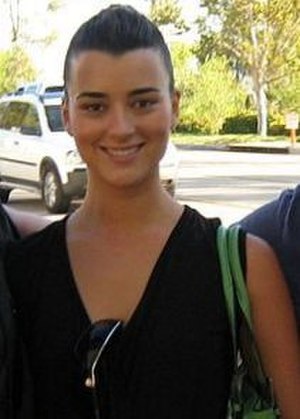
Ziva David
Cote de Pablo som Ziva David
Ziva David, som er en fiktiv person i den amerikanske tv-serie NCIS, spillet af Cote de Pablo, har tidligere besat stillingen som Mossad-forbindelsesofficer til NCIS, hvilket hun blev udnævnt til, efter drabet på Special Agent Caitlin Todd, der blev begået af Zivas halvbror Ari Haswari. Efter Aris død anmodede hun om en stilling som agent på NCIS's hovedkontor i Washington og blev så en del af Special Agent Leroy Jethro Gibbs team.